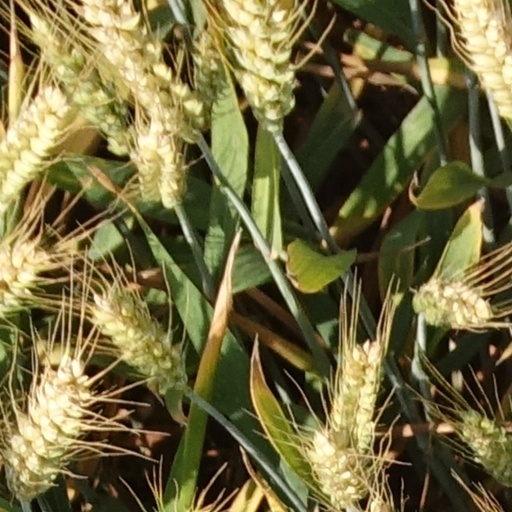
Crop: wheat